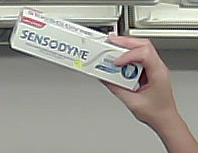
Product: sensodyne_toothpaste